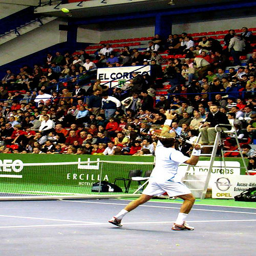
A man standing on a tennis court holding a tennis racquet.
A crowd is in the stands watching a tennis game.
A tennis player in motion on a court in front of a large crowd of spectators.
A player gets ready to hit a ball that is coming towards him.
A male tennis player in the process of serving a ball at a tennis match.